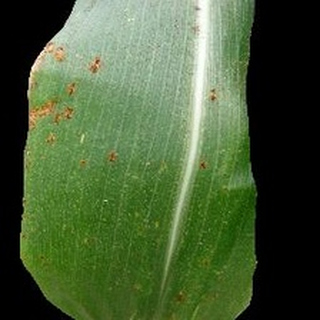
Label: corn_common_rust